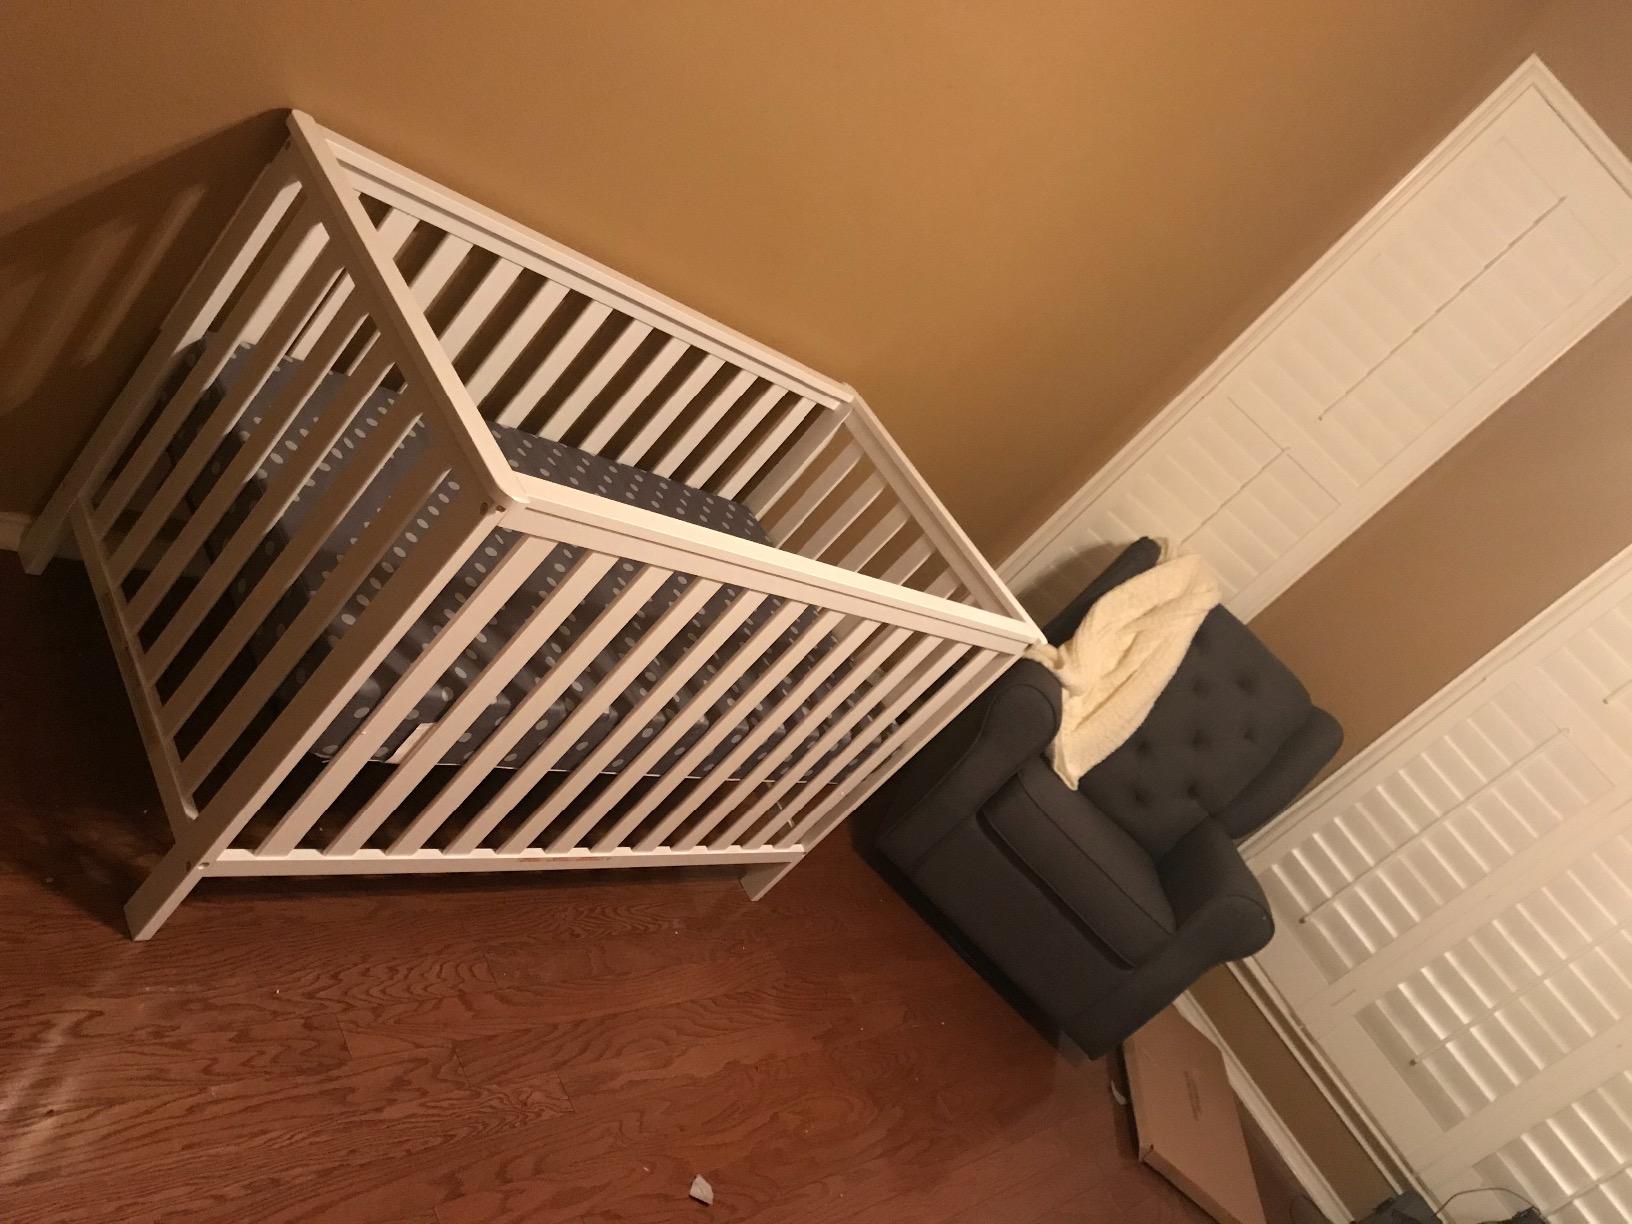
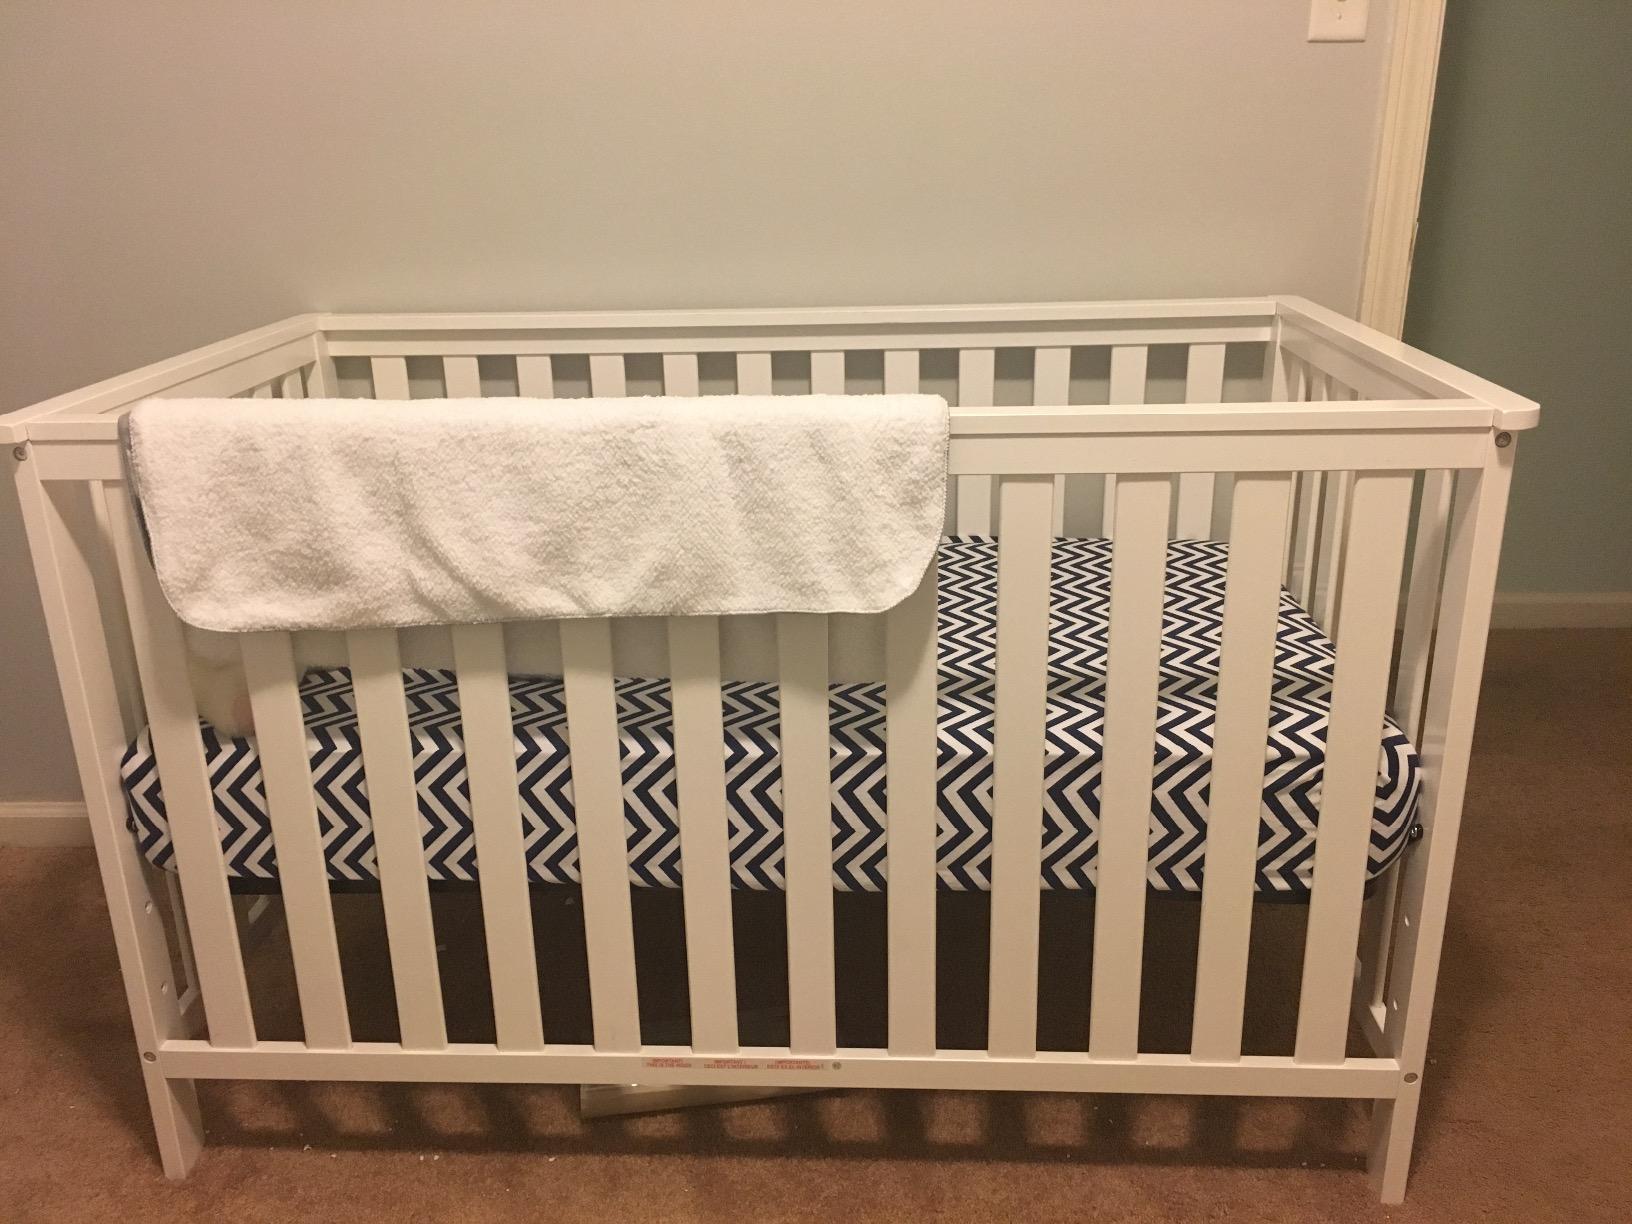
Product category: products_crib
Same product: yes